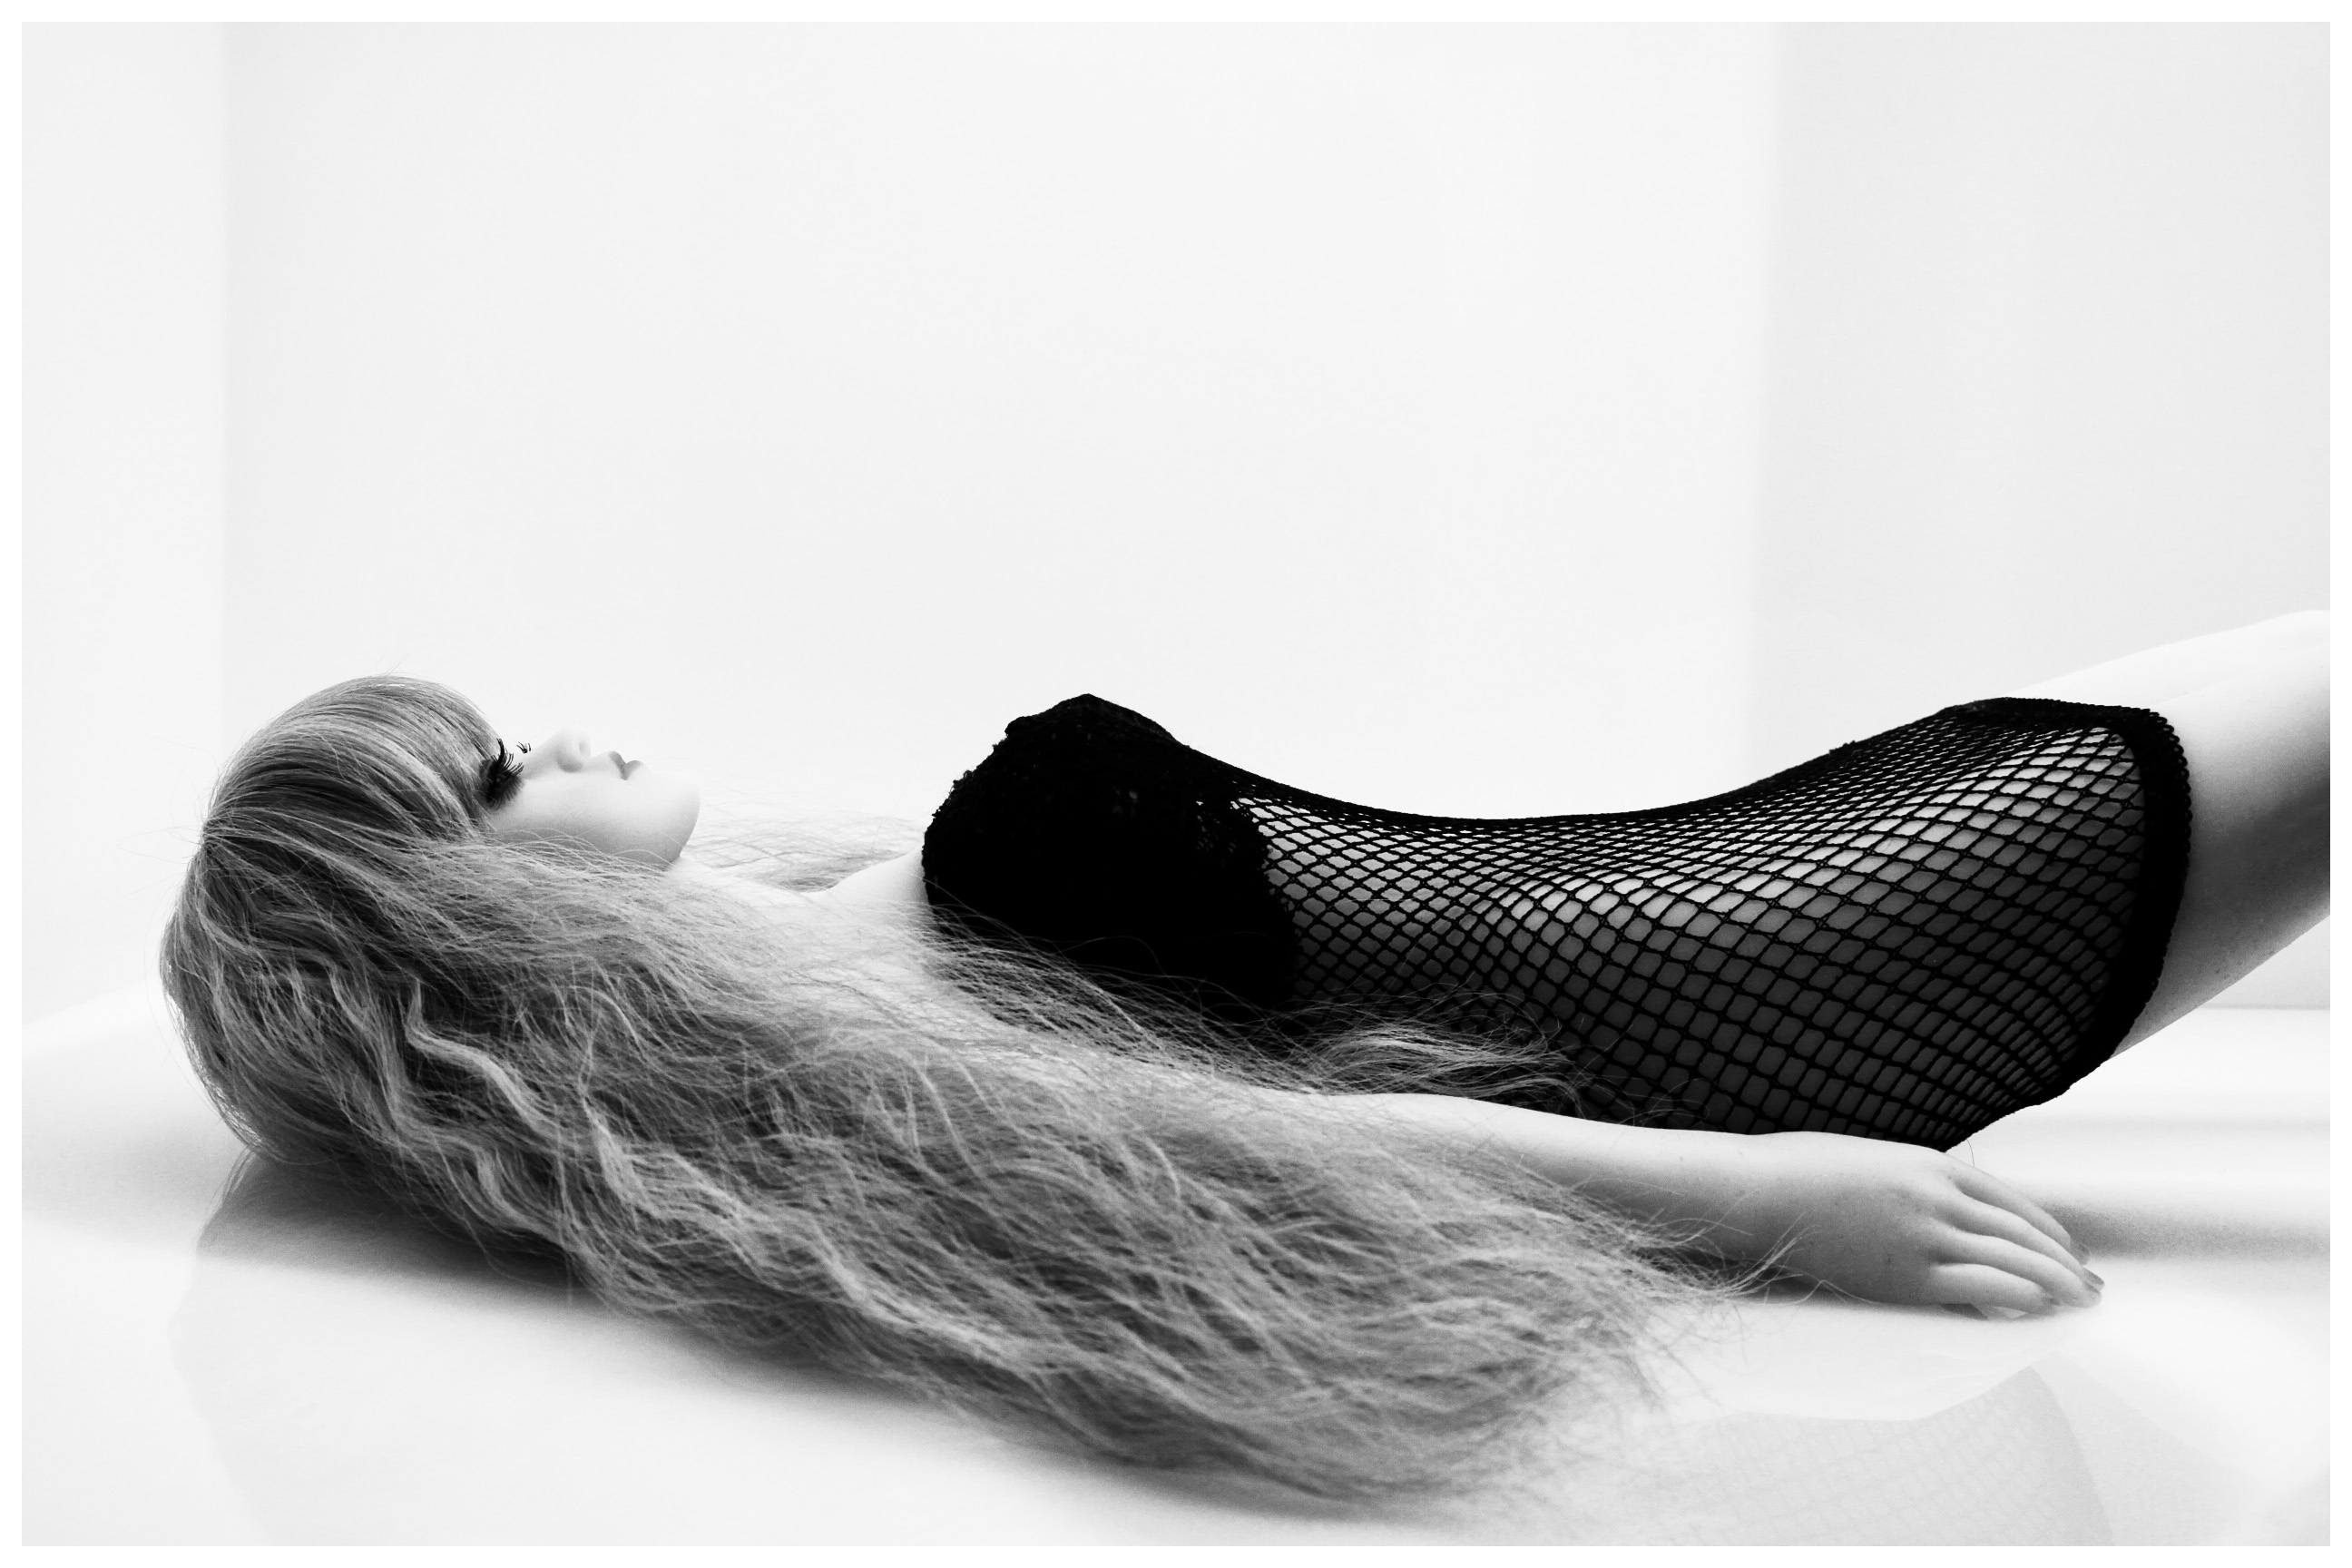
shoe, black and white, woman, leg, fur, fashion, black, arm, material, hairstyle, long hair, brand, product, textile, doll, footwear, display dummy, erotic, fashionable, monochrome photography